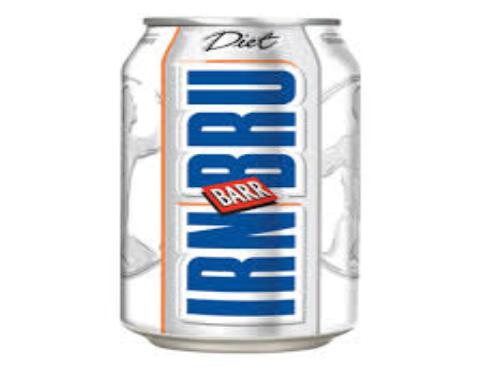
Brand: Irn Bru Bar
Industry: Food